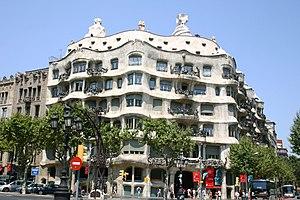
Barcelone [baʁsəlɔn] est la capitale administrative et économique de la Catalogne, de la province de Barcelone, de la comarque du Barcelonès ainsi que de son aire et de sa région métropolitaines, en Espagne.